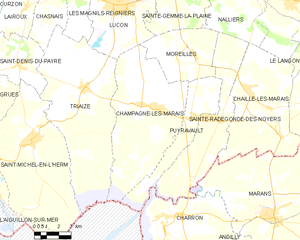
Carte des communes françaises Champagné-les-Marais